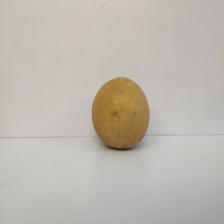
Size: Large